Artyom Makarchuk

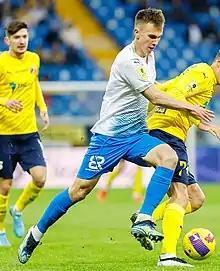
Makarchuk with Sochi in 2022

Artyom Yevgenyevich Makarchuk (born 9 November 1995) is a Russian football player who plays as a left-back or a left midfielder for PFC Sochi and the Russia national team.